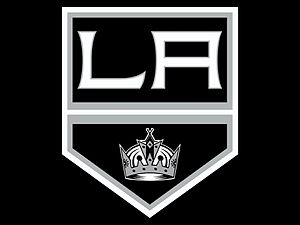
Los Angeles Kings
Los Angeles Kings er et professionelt ishockeyhold der spiller i den bedste nordamerikanske række NHL. Klubben spiller sine hjemmekampe i Staples Center i Los Angeles, Californien, USA. Klubben blev stiftet i 1967 og har været i Stanley Cup-finalen tre gange, i sæsonen 1992-93, 2011-12 og 2013-14.